Karlheinz Stockhausen

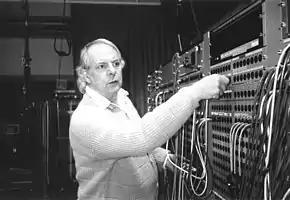
Stockhausen in the Electronic Music Studio of the WDR, 1994

Karlheinz Stockhausen (22 August 1928 – 5 December 2007) was a German composer, widely acknowledged by critics as one of the most important but also controversial composers of the 20th and early 21st centuries. He is known for his groundbreaking work in electronic music, having been called the "father of electronic music", for introducing controlled chance (aleatory techniques) into serial composition, and for musical spatialization.